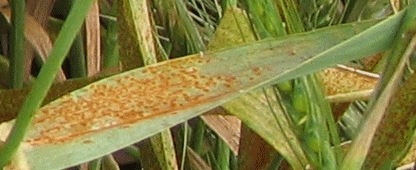
Label: Wheat___Brown_Rust